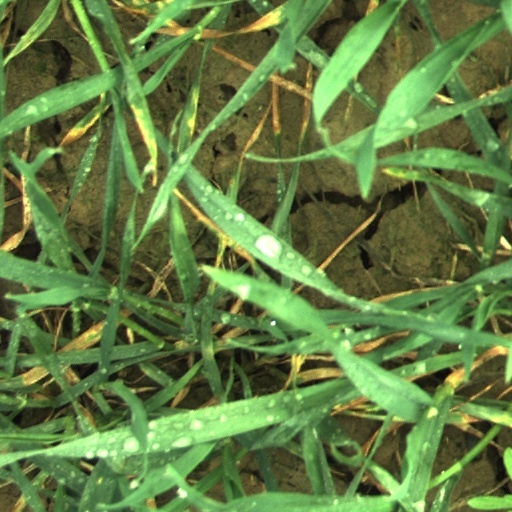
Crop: wheat